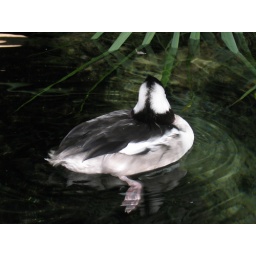
This is the same duck that was diving under the water to feed.